Berliner FC Dynamo

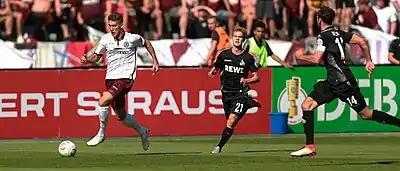
Chris Reher with the ball during the match between BFC Dynamo and 1. FC Köln in the 2018-19 DFB-Pokal.

The team was joined by forward Wolf-Rüdiger Netz from SG Dynamo Schwerin in 1971. BFC Dynamo made its first appearance in an UEFA Competition in the 1971-72 European Cup Winners' Cup. The team reached all the way to the semi-finals. BFC Dynamo thus became the first team from Berlin to reach the semi-finals in one of the two most prestigious UEFA club competitions (the European Cup and the European Cup Winners' Cup). BFC Dynamo was eventually eliminated by Dynamo Moscow in the semi-finals, after a penalty shoot-out in the return leg.